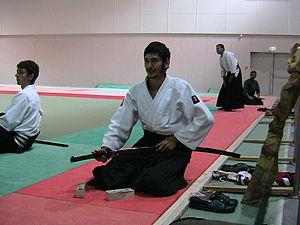
Preparation du sabre (iaito) avant la pratique (Jonathaneo)
Les termes arts martiaux japonais désignent une grande variété d'arts martiaux originaires du Japon. Ils traduisent au moins trois termes japonais couramment employés de manière interchangeable : budō, dont le sens littéral est « voie de la guerre », bujutsu, et bugei. Le premier terme, budō, est un terme moderne, et fait référence à la pratique des arts martiaux comme à un mode de vie, comprenant des dimensions à la fois physiques, morales et spirituelles. Les termes bujutsu et bugei ont des définitions plus restreintes, au moins dans leur usage historique propre. Bujutsu désigne spécifiquement les applications pratiques de techniques martiales à des situations de combat réel, tandis que bugei fait référence à l'adaptation de ces techniques et tactiques en vue de leur enseignement dans un cadre précis.